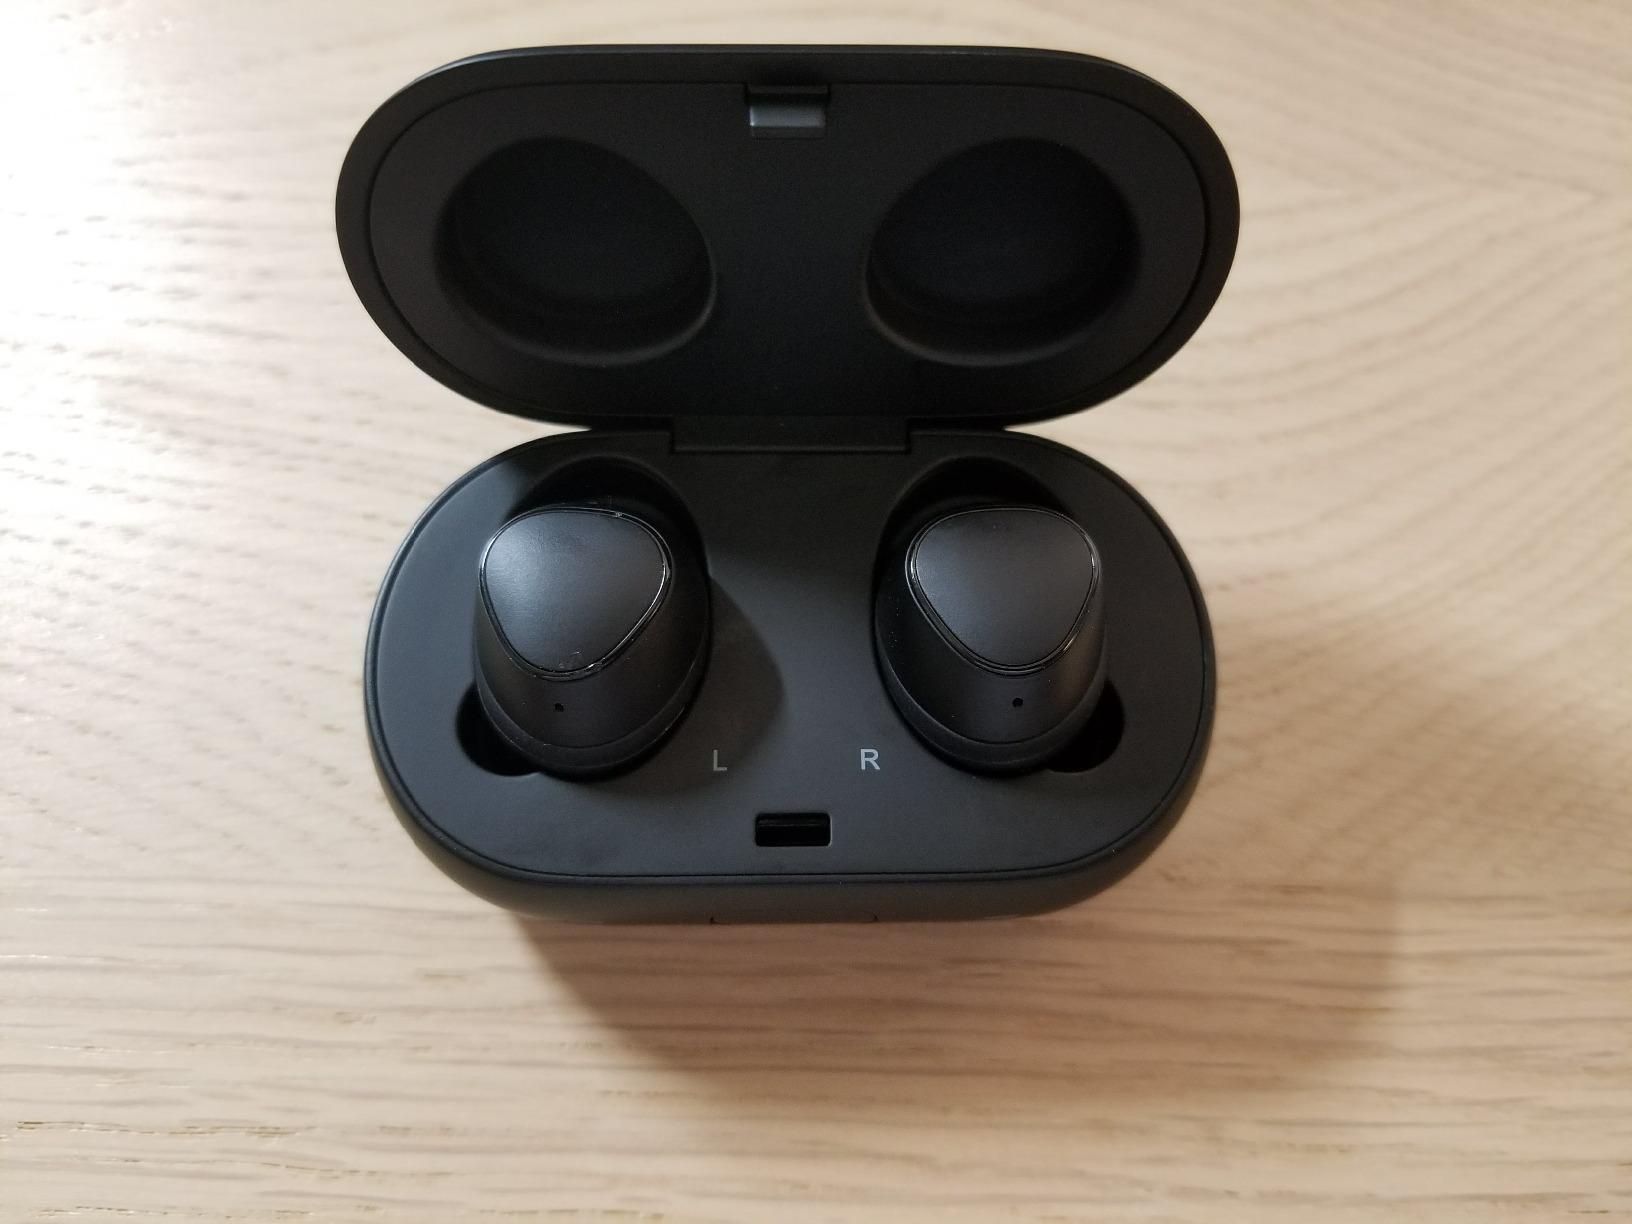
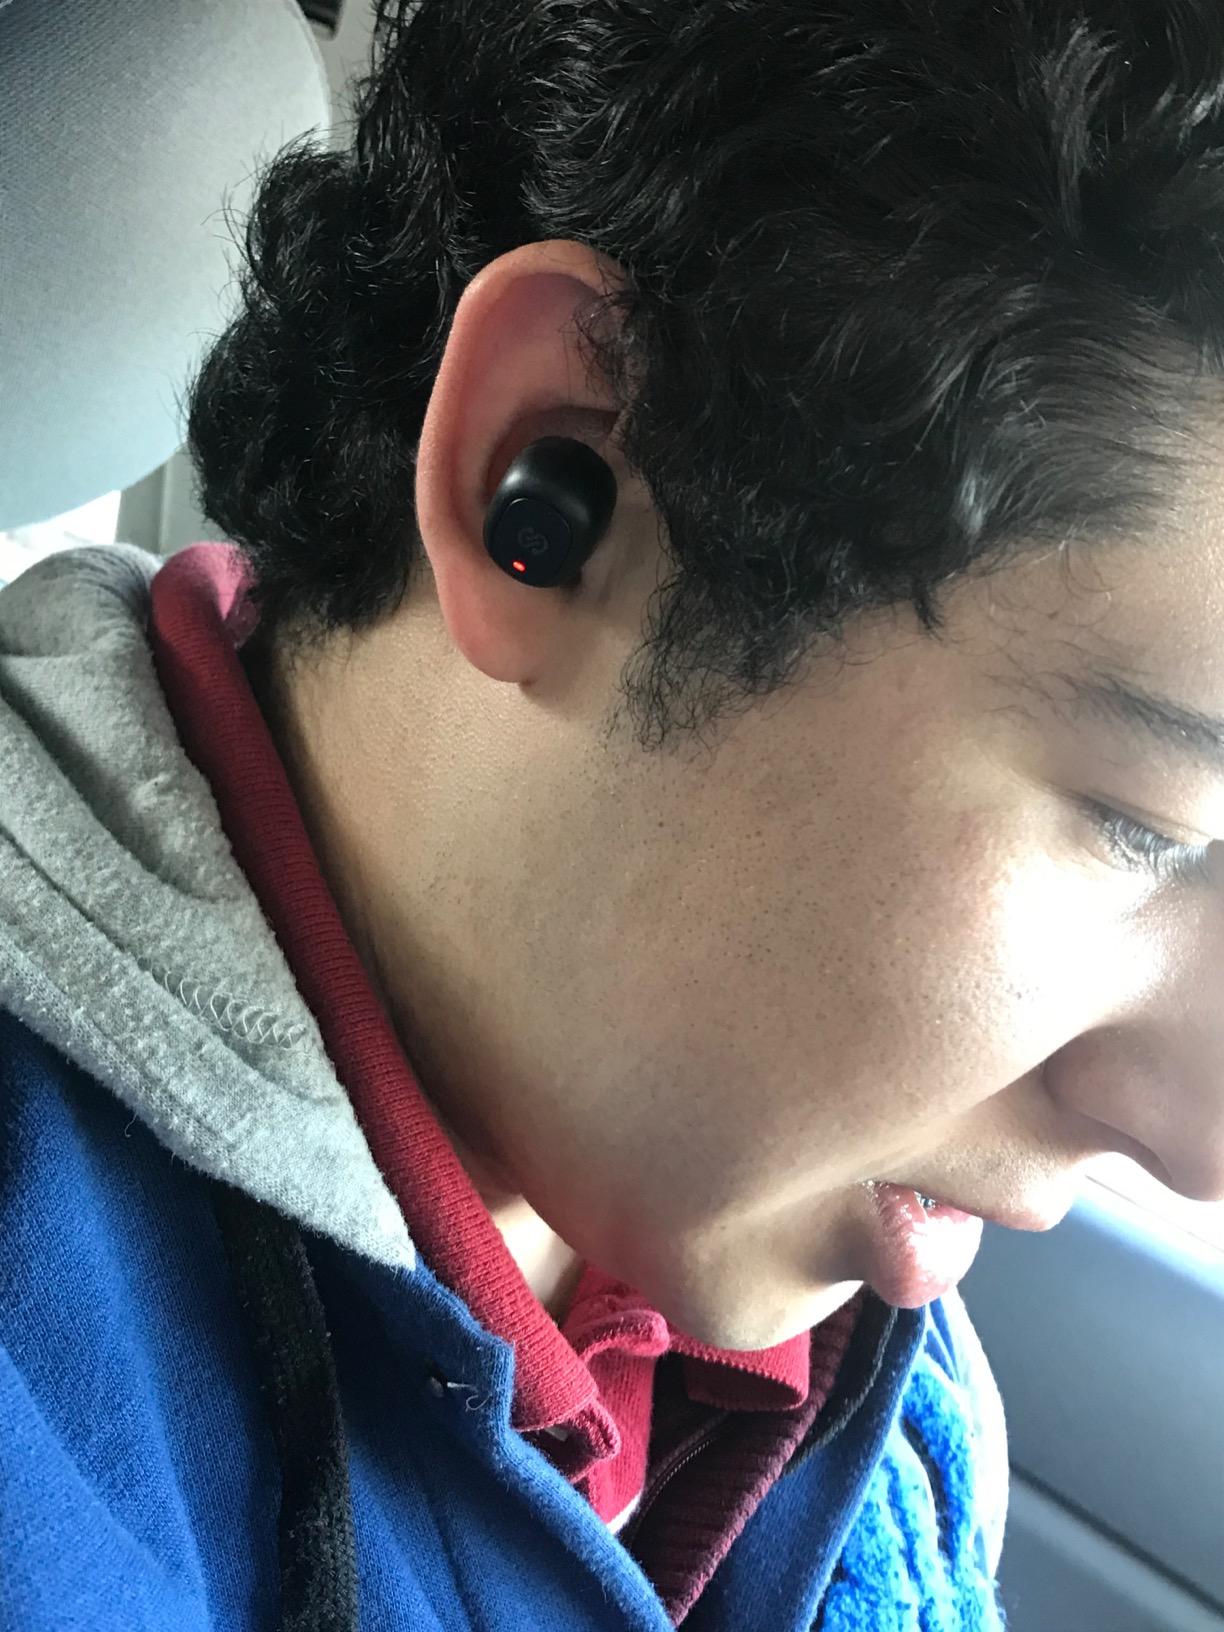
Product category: earbuds
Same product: no